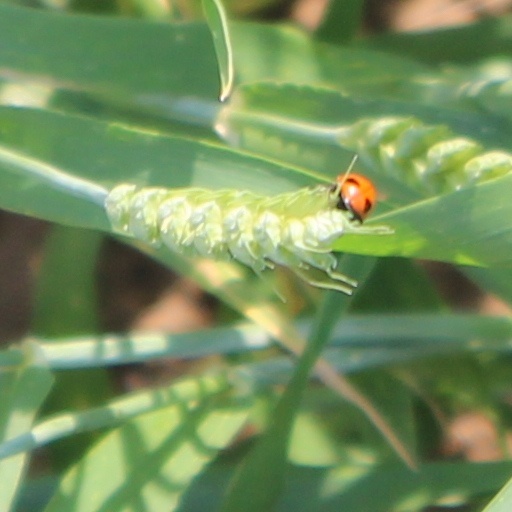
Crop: wheat